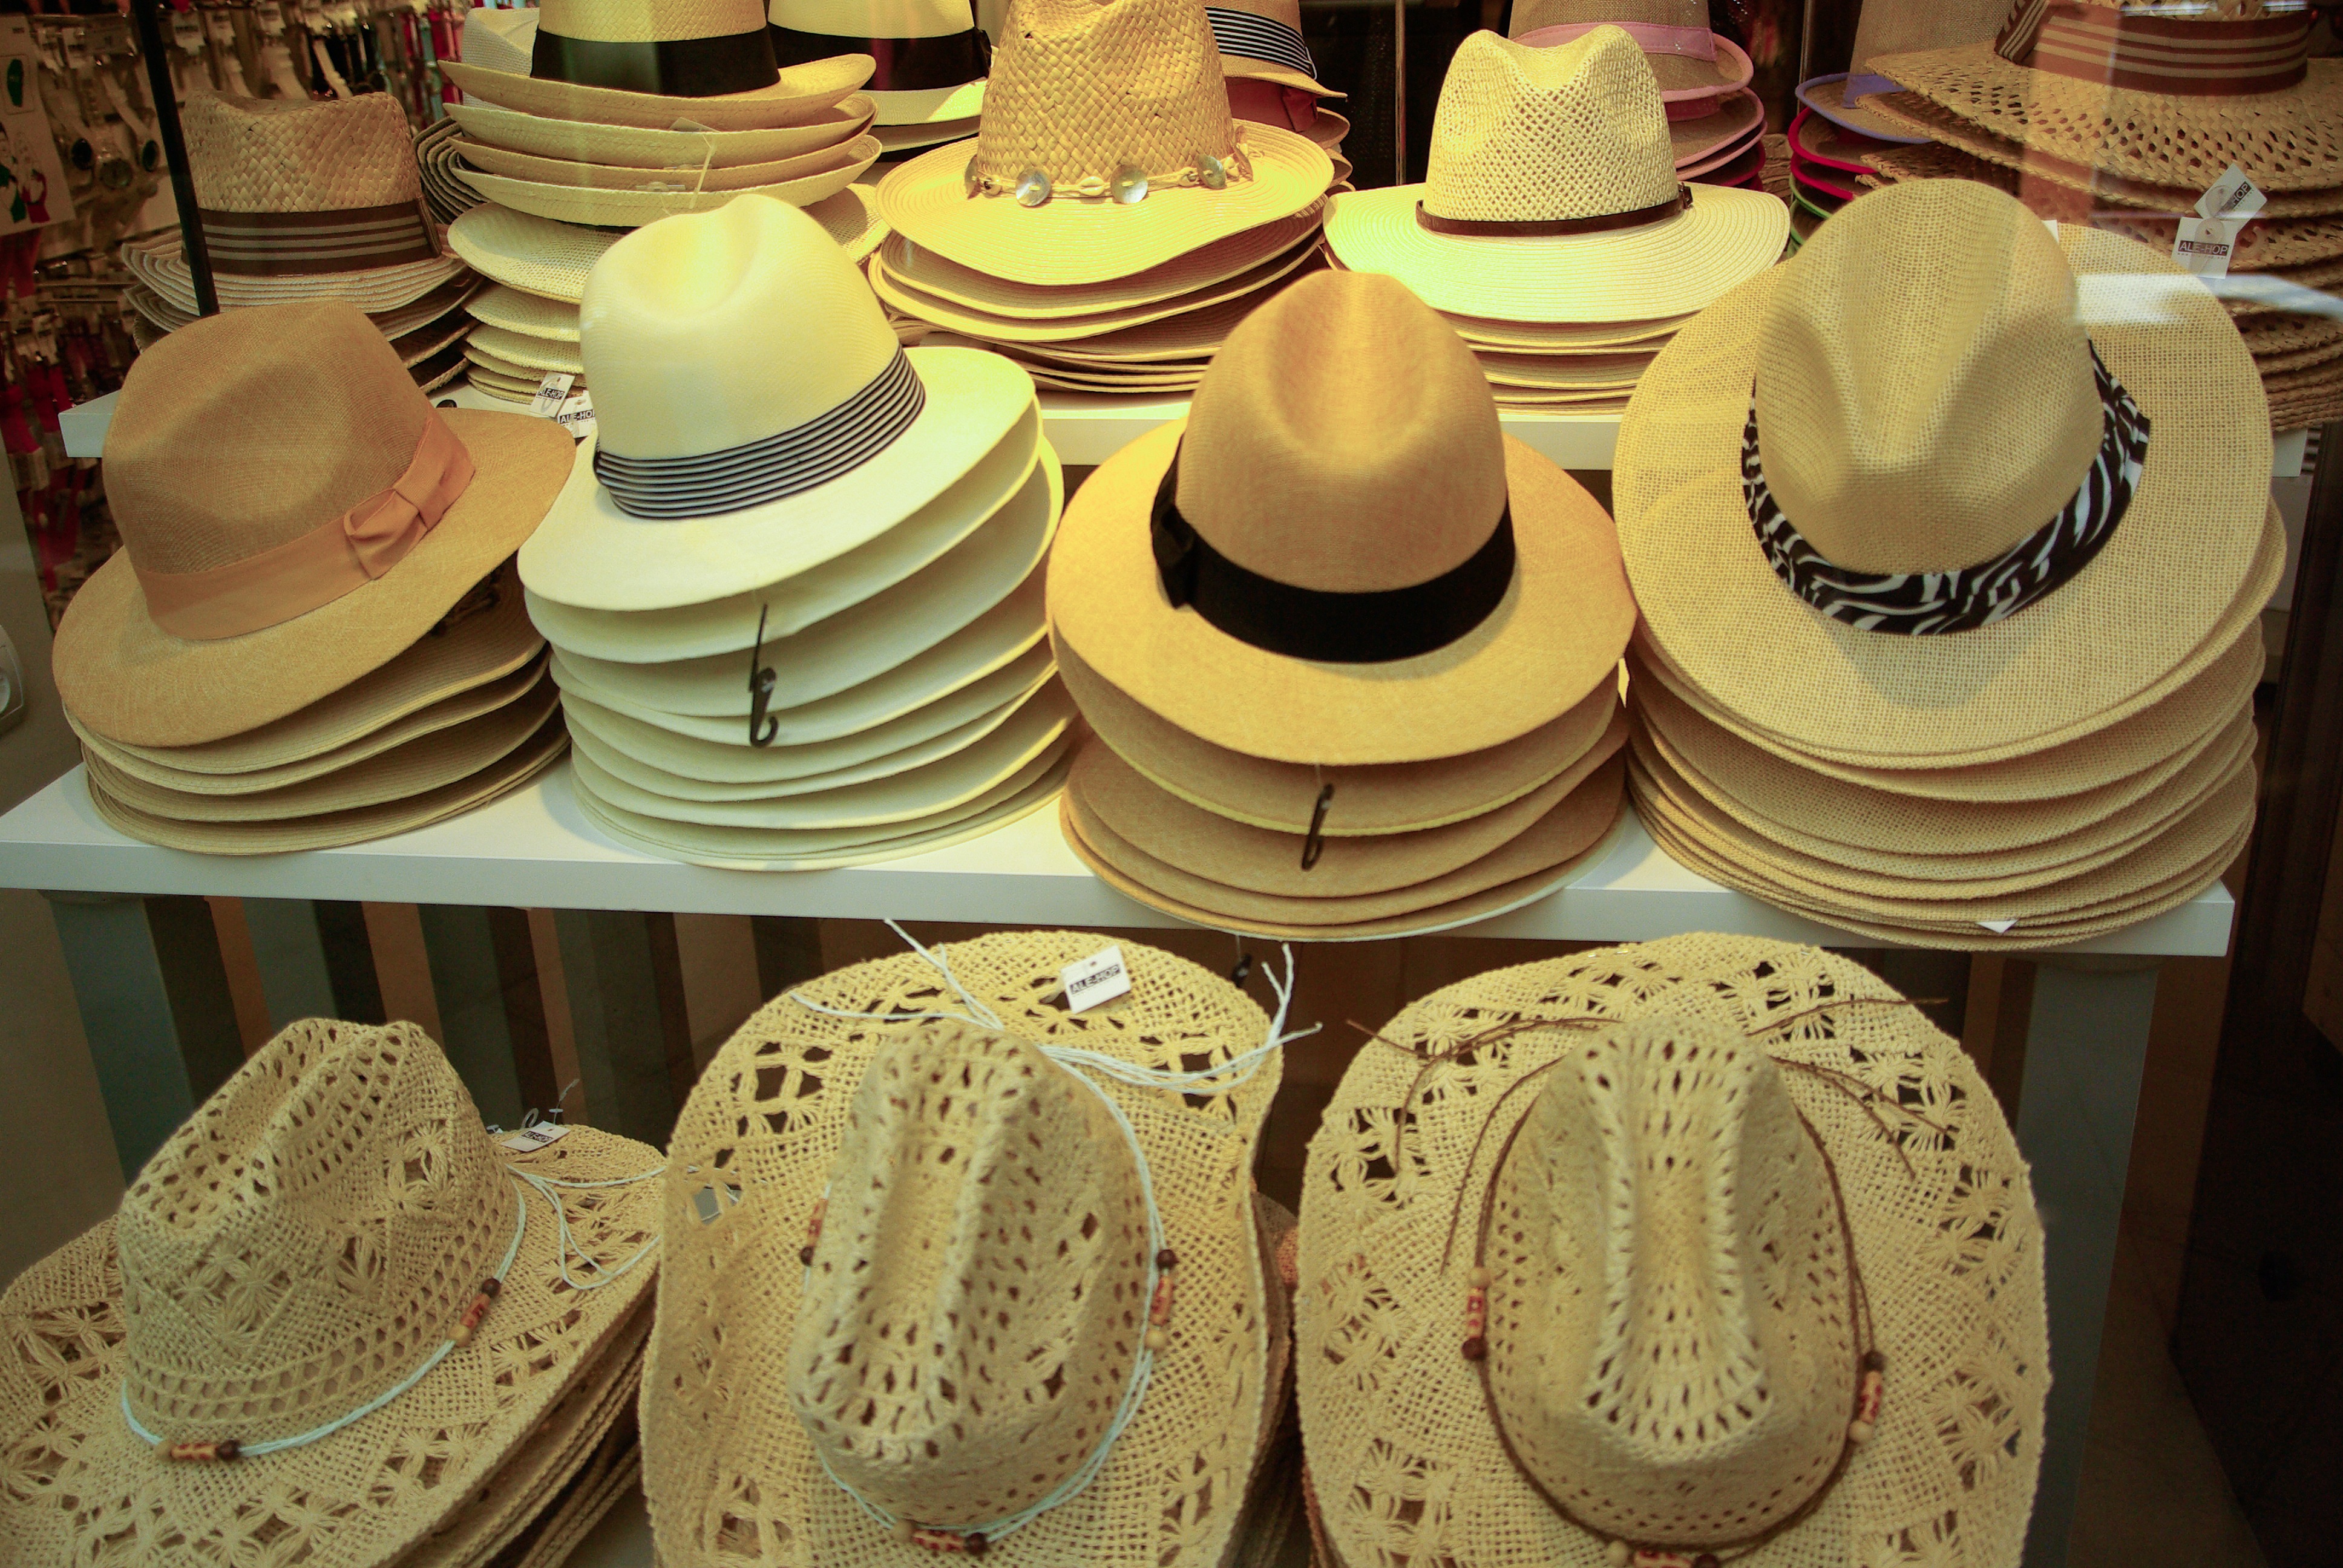
man, food, yellow, baking, dessert, cake, art, icing, straw, hats